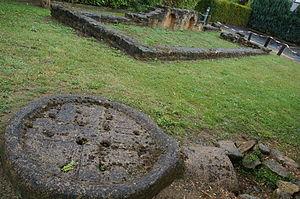
A Ville-sur-Lumes .
L'histoire des Ardennes sous l'Antiquité synthétise l'histoire sous l'Antiquité, et dans les périodes précédentes, des régions comprise dans les limites géographiques actuelles de ce département français des Ardennes, un territoire marqué pendant des millénaires par l'étendue des forêts, délimité au sud et à l'ouest par la Champagne crayeuse et le Bassin parisien, à l'est par les Ardennes belges.